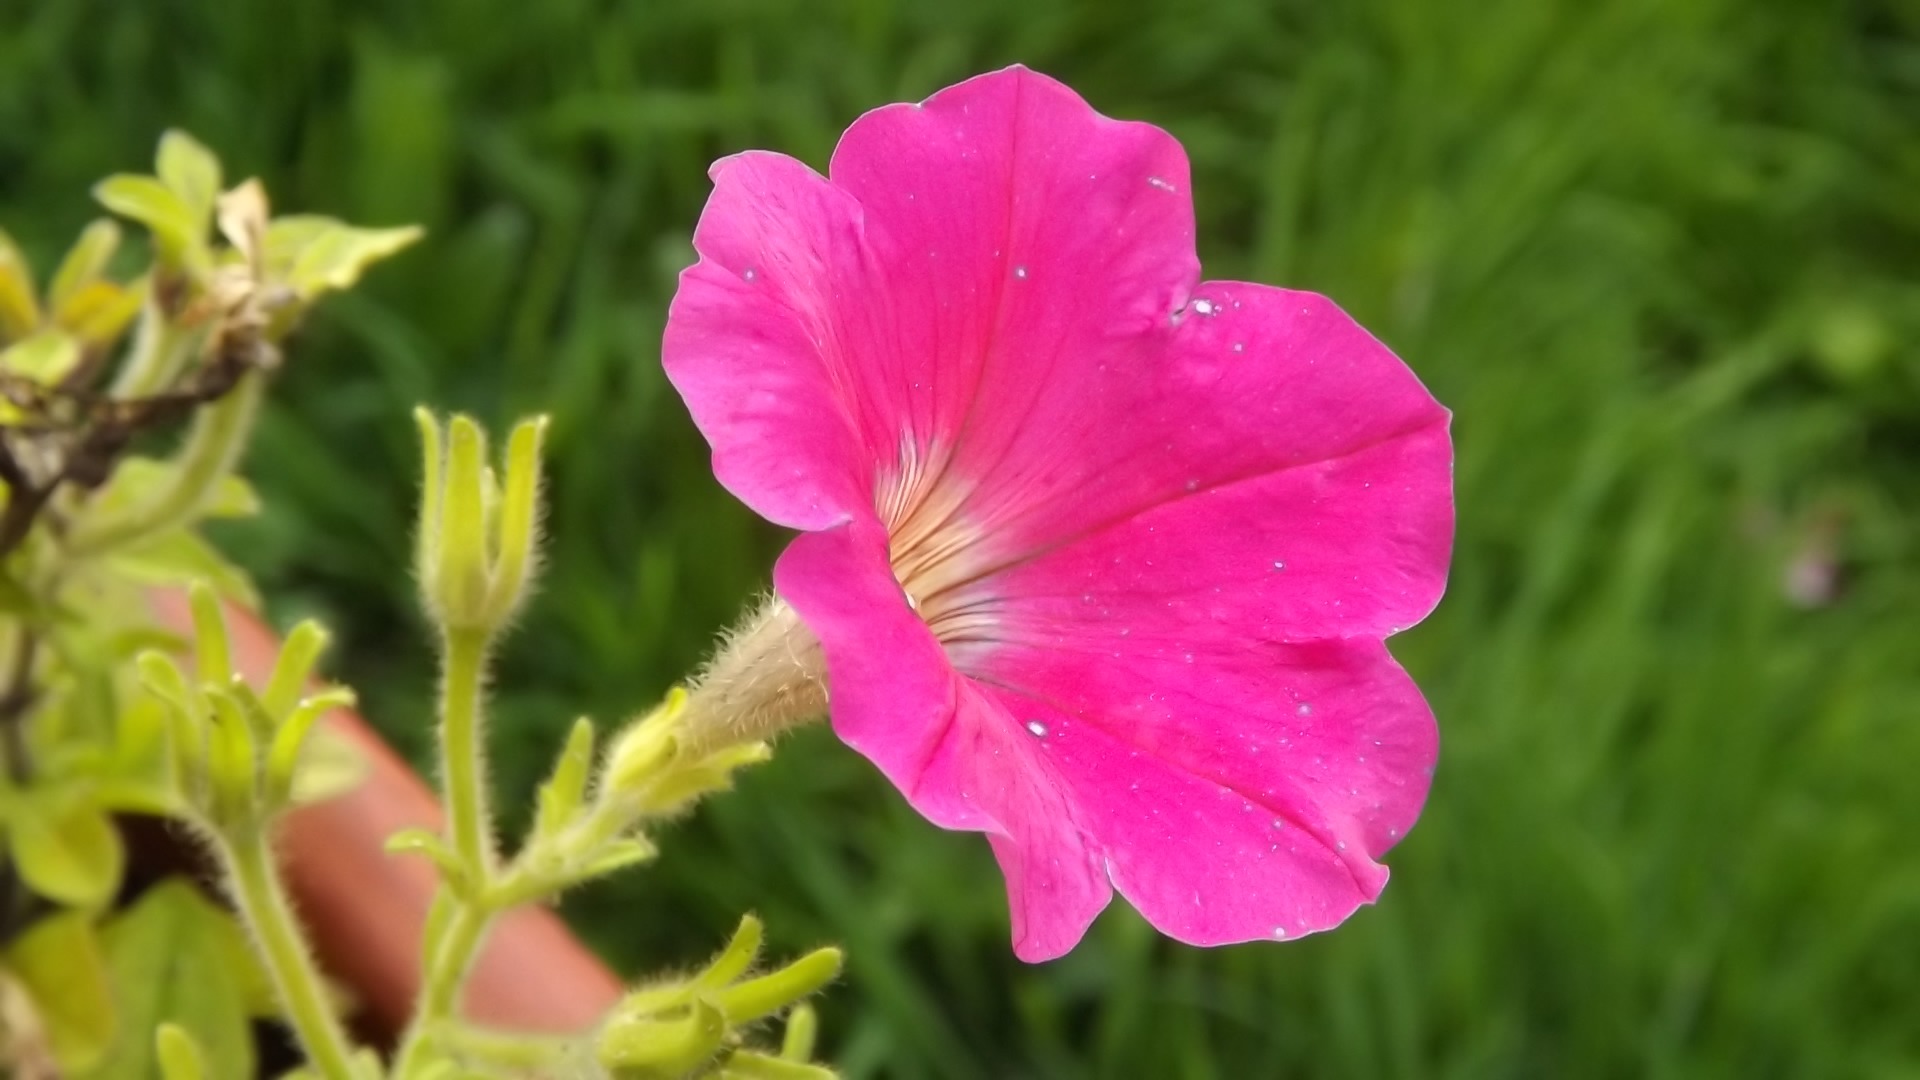
blossom, plant, stem, leaf, flower, petal, bloom, floral, environment, herb, natural, botany, agriculture, garden, pink, flora, botanical, wildflower, outdoors, geranium, vegetation, shrub, horticulture, evening primrose, dianthus, organic, macro photography, flowering plant, annual plant, land plant, pink family